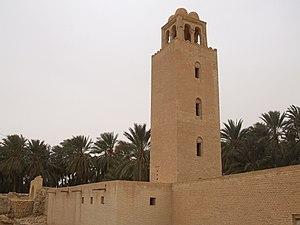
Mosquée au village d'Ouled Majed - أولاد ماجد, à Degache - دقاش, Tozeur - توزر, Tunisie - 33° 59' 43.61"" N, 8° 14' 33.42"" E"
Degache est une ville tunisienne située à une dizaine de kilomètres au nord de Tozeur, dans la région du Jérid, au sud-ouest du pays.
Cette liste des monuments classés du gouvernorat de Tozeur est une liste des monuments historiques et archéologiques protégés et classés du gouvernorat de Tozeur établie par l'Institut national du patrimoine de Tunisie.